Paddy Nolan

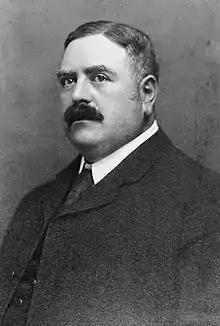
Paddy Nolan in 1910

Patrick James Nolan (March 3, 1862 in Limerick, Ireland – February 10, 1913 in Calgary, Alberta) was an early Canadian 'frontier' lawyer, whose fame as "the greatest wit in the west" has led to stories and legends in Canadian folklore about his criminal law practice in Calgary.